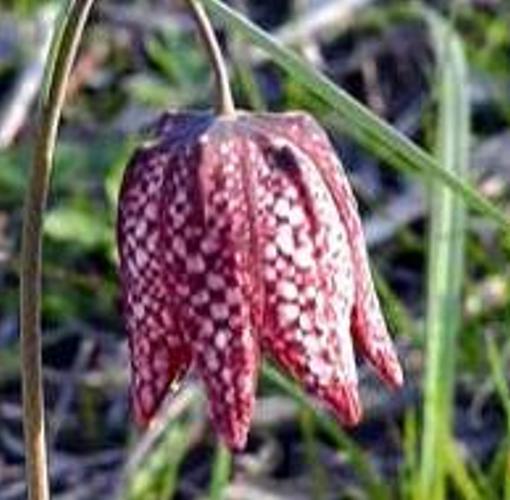
Flower: Fritillary